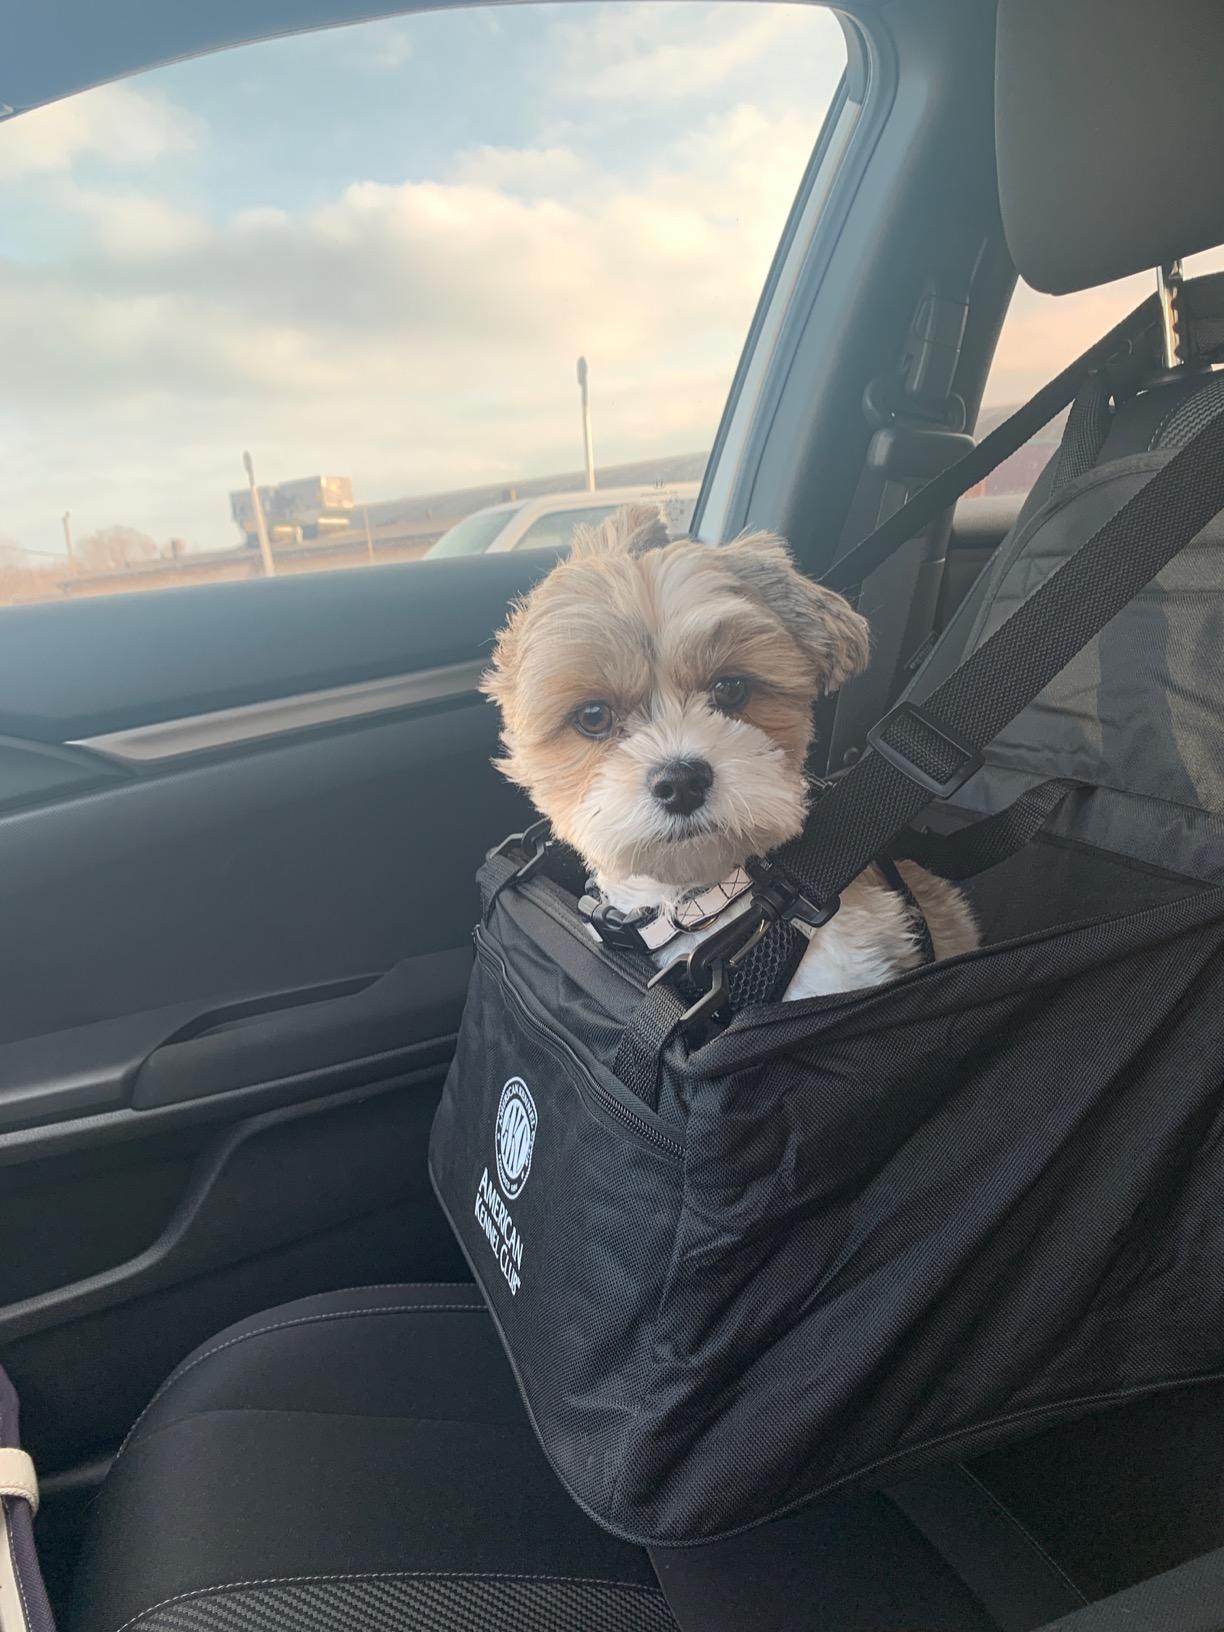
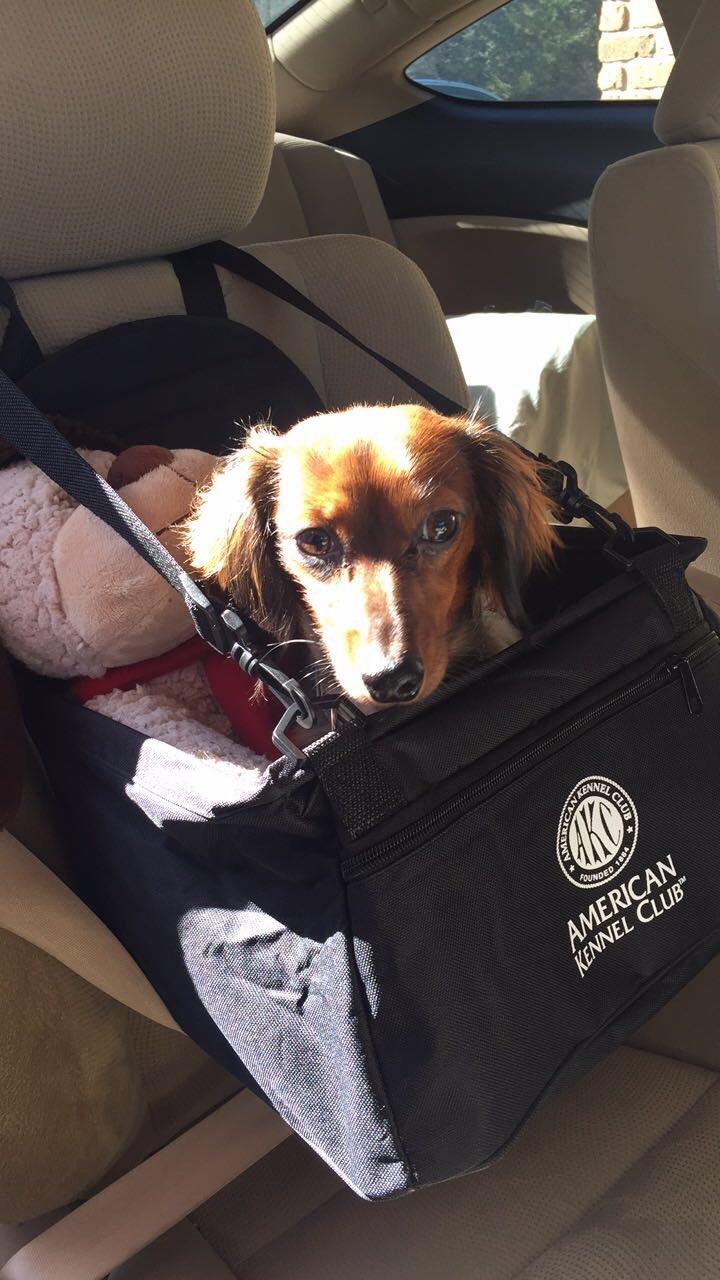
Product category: items_kennel
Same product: yes